Iris × germanica

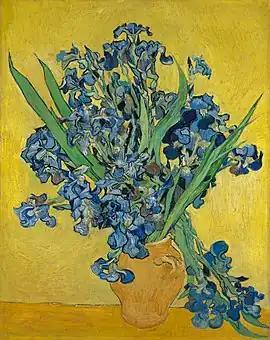
Irises by Vincent van Gogh, 1890

In Iran and Kashmir, "Iris kashmiriana" and "Iris" × "germanica" are commonly grown in Muslim places of burial such as cemeteries.